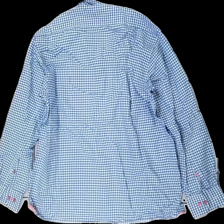
View: back
Type: Shirt
Category: Ladies
Brand: Park Lane
Colors: White, Blue
Material: 100% Cotton
Pattern: Checkered print
Cut: Regular
Size: XXL
Season: All
Stains: Minor
Price range: <50
Recommended usage: Recycle